Blackwater Dam

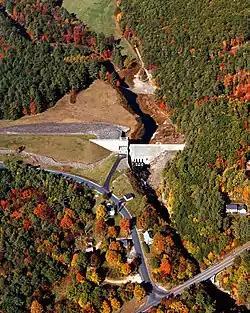
Blackwater Dam and Lake

Blackwater Dam is a dam in the town of Webster, Merrimack County, New Hampshire.